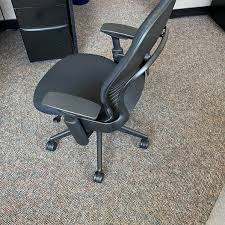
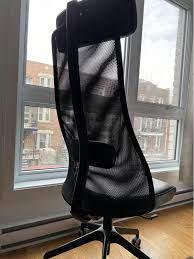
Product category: items_chair
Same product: no